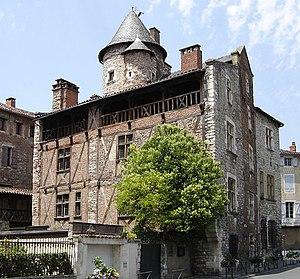
L'Hôtel de Roaldès du XVe siècle, encore appelé «
Cahors /ka.ɔʁ/ est une commune d'Occitanie, située dans le quart sud-ouest du pays. Préfecture du Lot, elle est située dans la région Occitanie. Principale ville du département, forte de 19 340 habitants, au cœur d'une agglomération de 40 669 habitants, Cahors est la capitale historique du Quercy. Ses habitants sont appelés les Cadurciens.
L'hôtel de la famille de Roaldès est une maison de ville située à Cahors. Elle est aussi appelée Maison Henri IV.
Ce tableau présente la liste de tous les monuments historiques classés ou inscrits dans la ville de Cahors, Lot, en France.